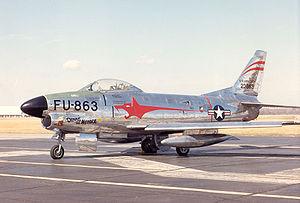
La McGhee Tyson Air National Guard Base est une installation militaire commune située à l'aéroport McGhee Tyson. Elle est située à environ 16 km au sud du quartier central des affaires de Knoxville, près d'Alcoa, dans le comté de Blount, au Tennessee. C'était le site de la base aérienne McGhee Tyson de 1952 à 1960.
Le North American F-86 Sabre est le premier avion de chasse à réaction et ailes en flèches conçu et construit par la société américaine North American, juste après la Seconde Guerre mondiale. Construit à plusieurs milliers d'exemplaires, cet appareil a été utilisé par une trentaine de pays. Son affrontement avec le MiG-15 pendant la guerre de Corée est un épisode notoire de l'histoire du combat aérien.